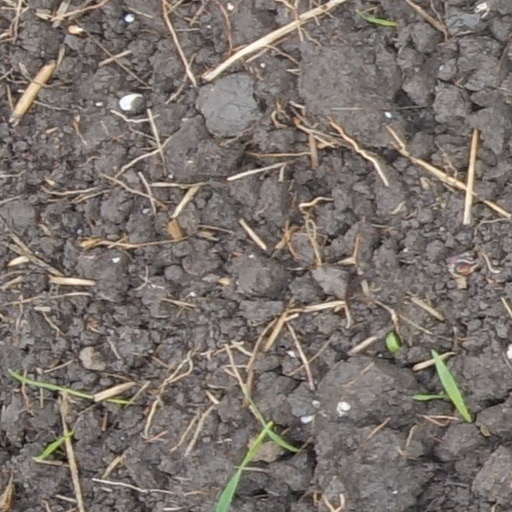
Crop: wheat